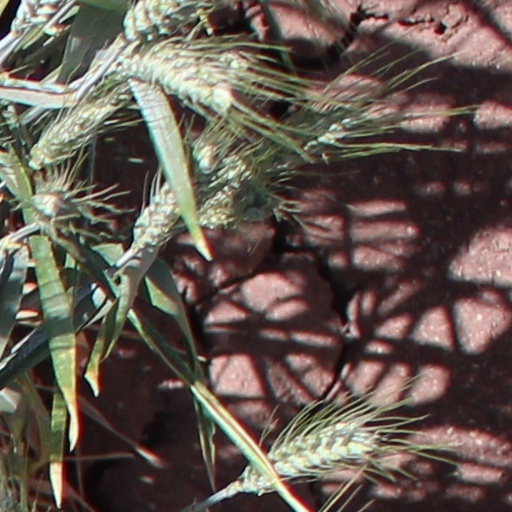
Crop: wheat